GCHQ trade union ban

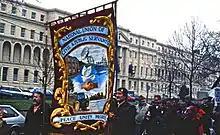
National Union of Civil and Public Servants banner during a march in Cheltenham in 1992

Thousands of people marched through Cheltenham every January on the anniversary of the ban and there were a series of twelve annual union rallies in Cheltenham. Issues of the campaign journal "Warning Signal" were published and media interviews were given. Trade union and party political conferences were addressed and branch meetings, trades councils, rallies and seminars, and MPs were regularly lobbied. The sacked workers travelled the country addressing conferences and meetings, trades councils and rallies.